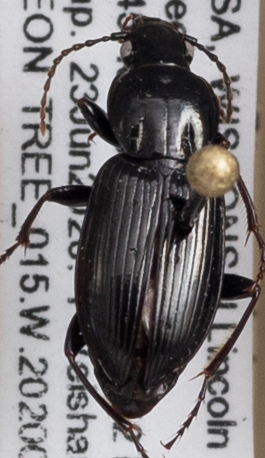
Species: Pterostichus mutus
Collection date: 2020-06-23
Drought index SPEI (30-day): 0.8
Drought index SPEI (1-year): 0.9
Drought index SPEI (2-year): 2.09